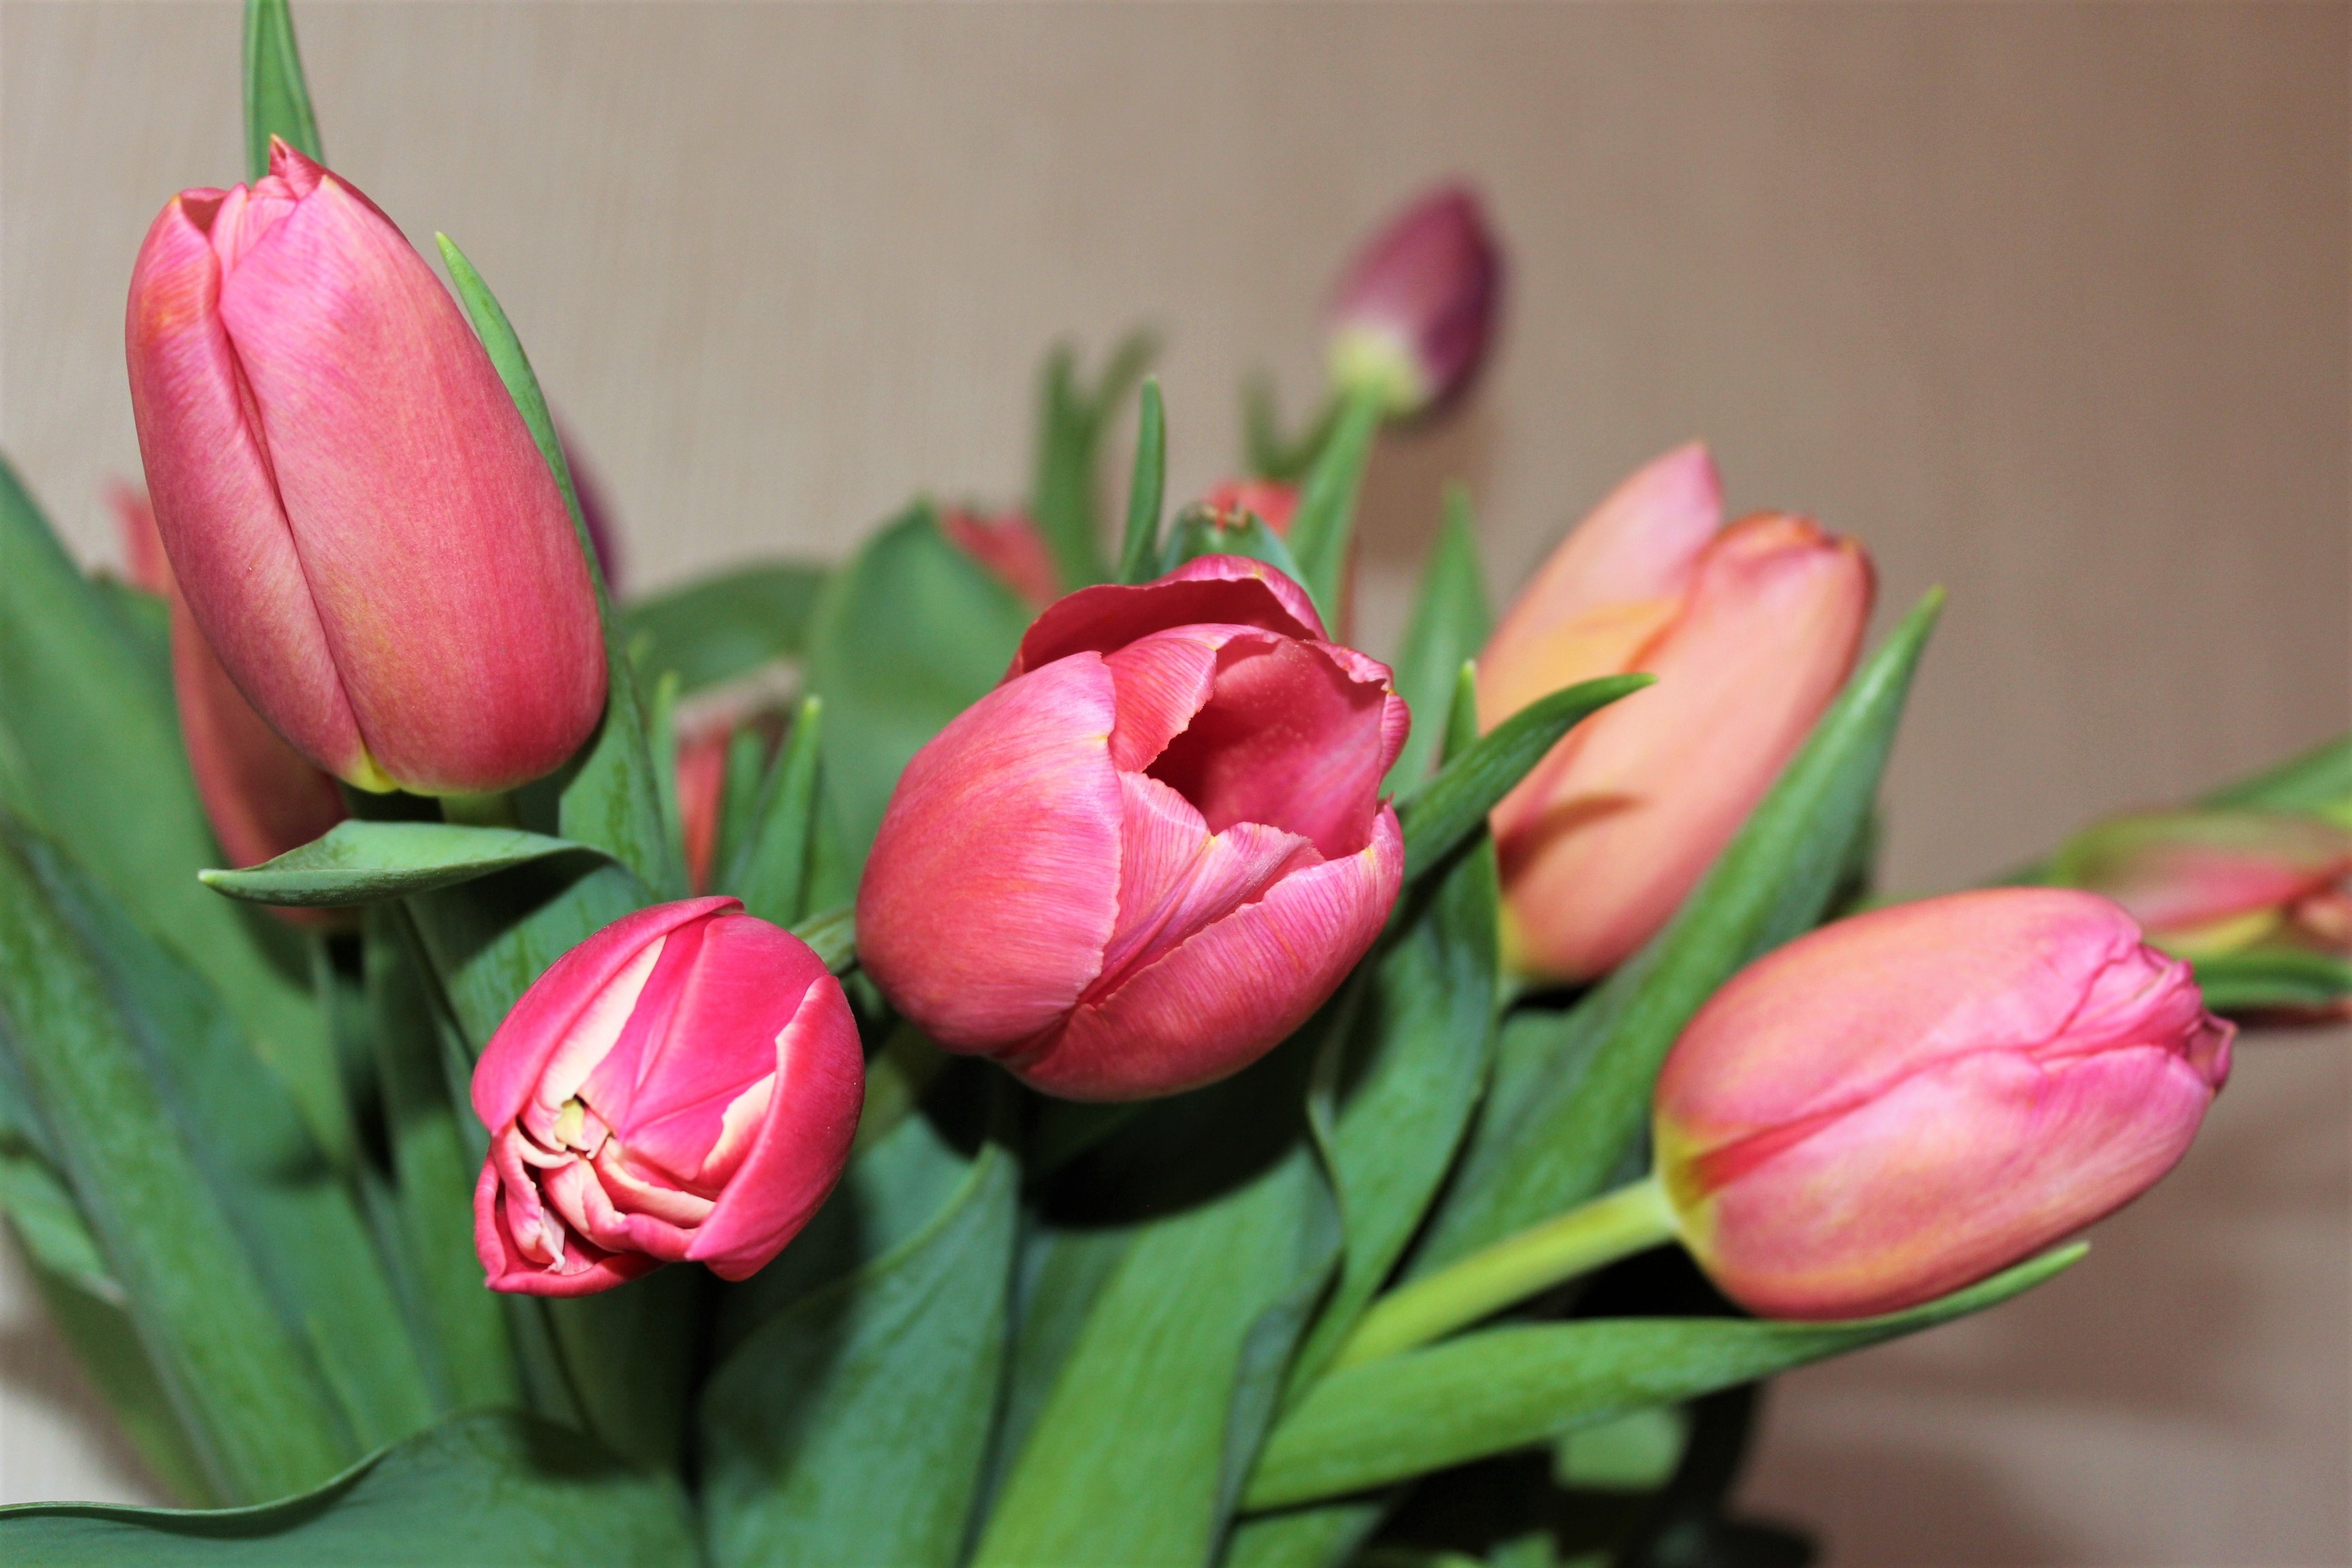
blossom, plant, flower, petal, tulip, pink, flowers, tulips, floristry, spring flowers, krupnyj plan, flowering plant, lily family, march 8, land plant